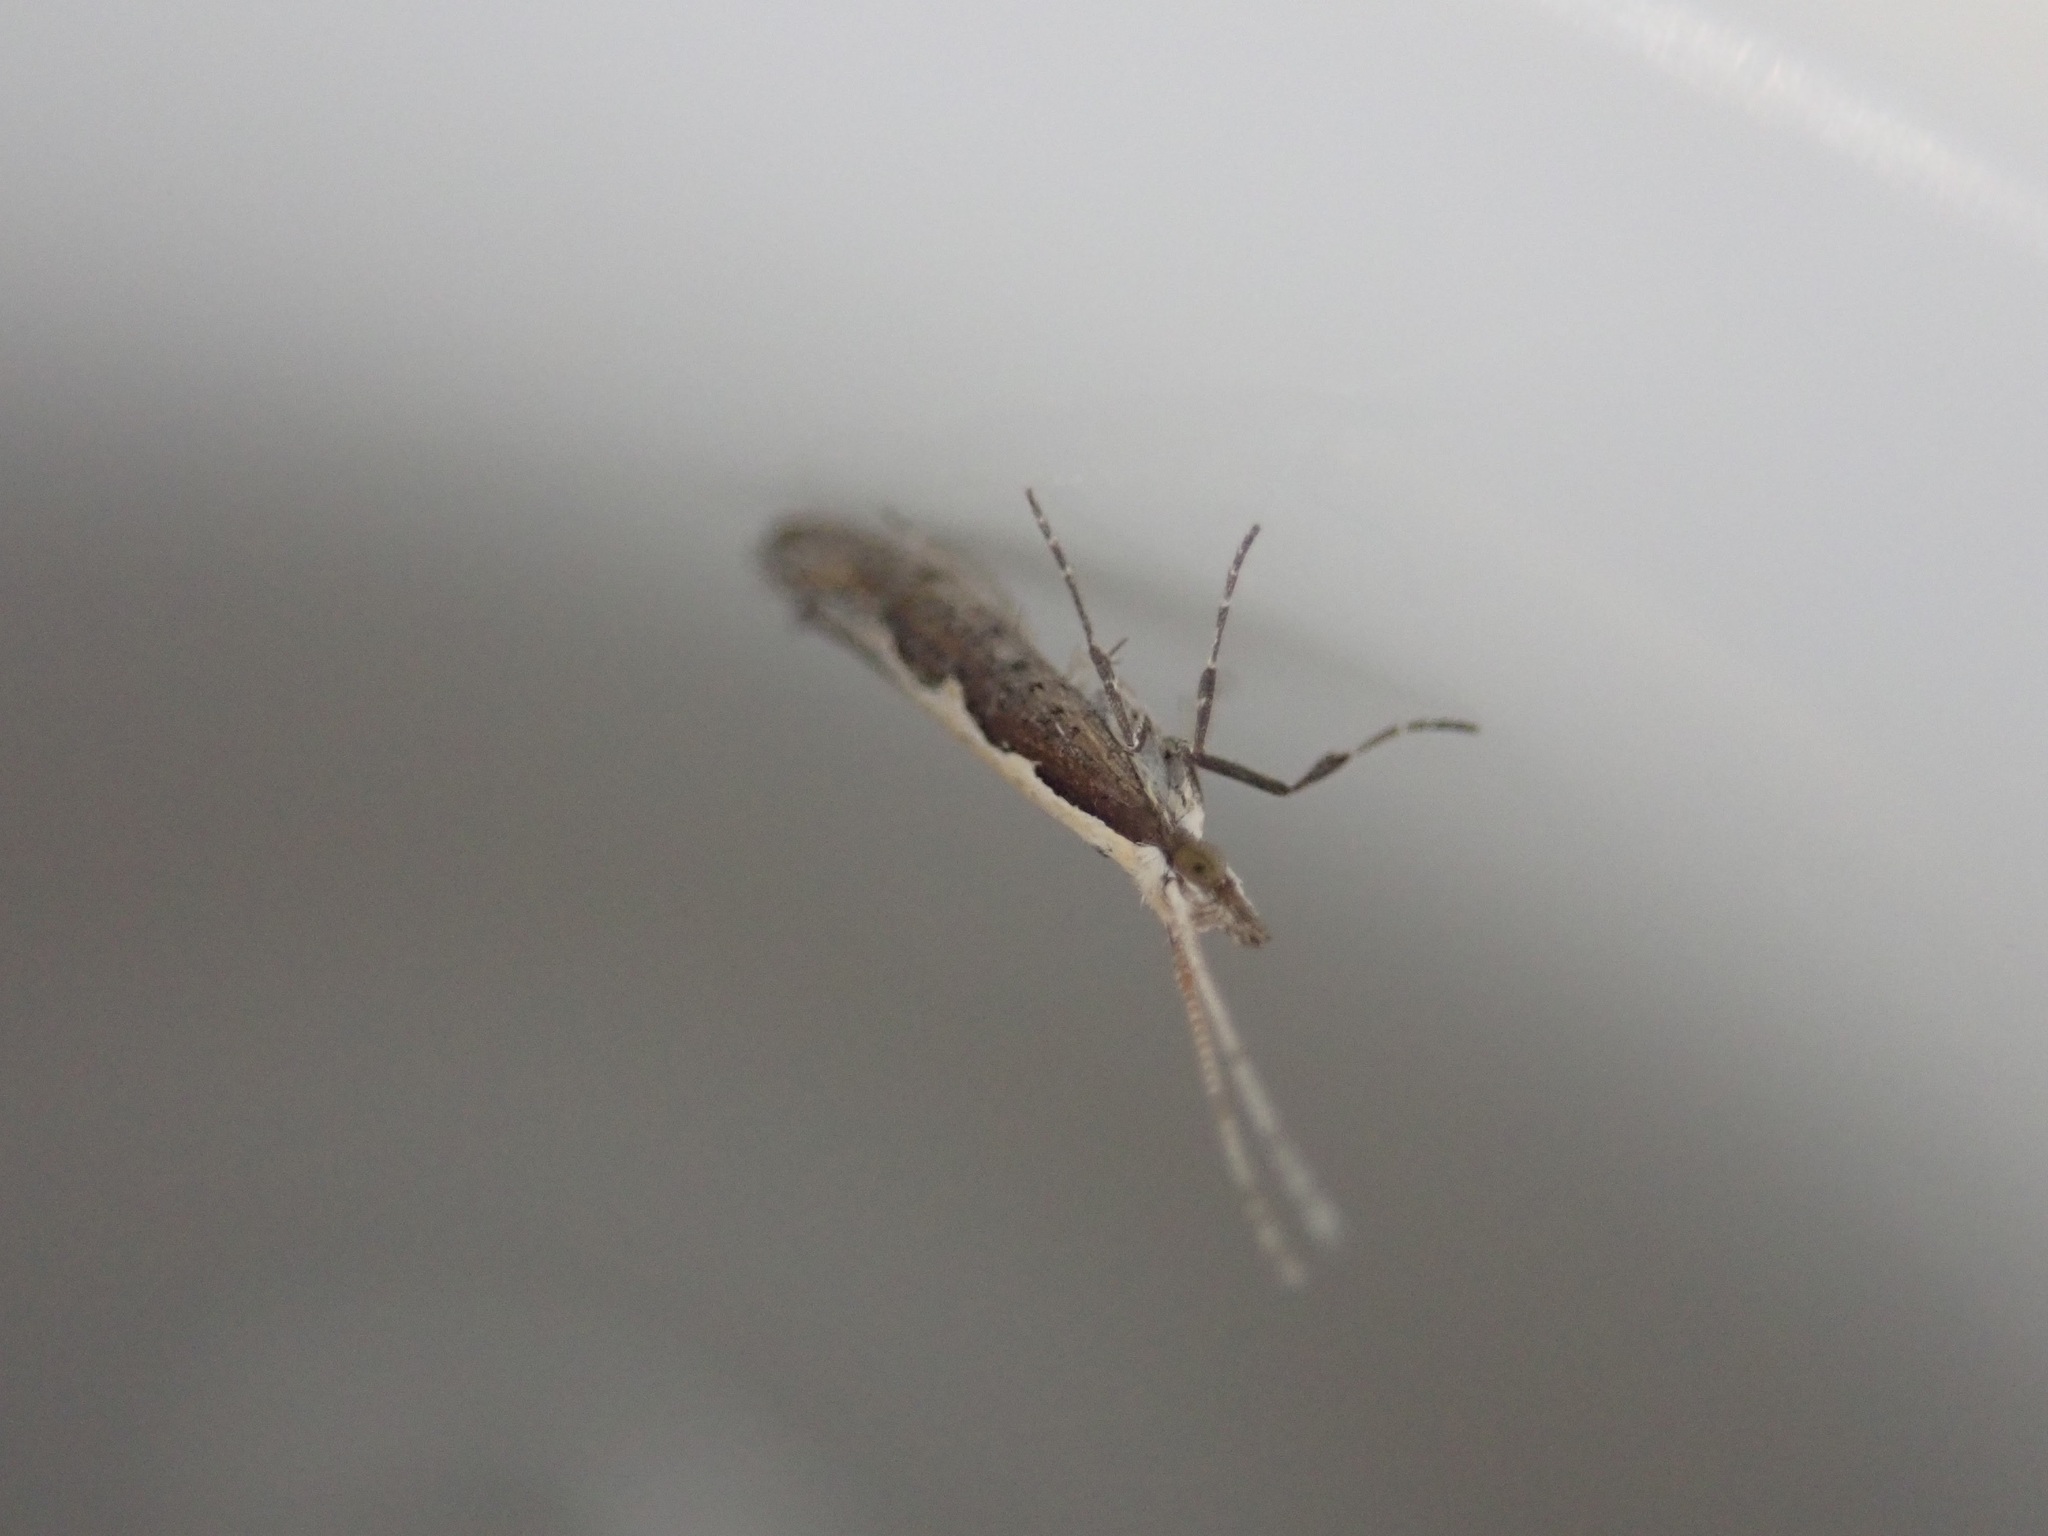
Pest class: diamondback_moth